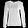
Label: Shirt